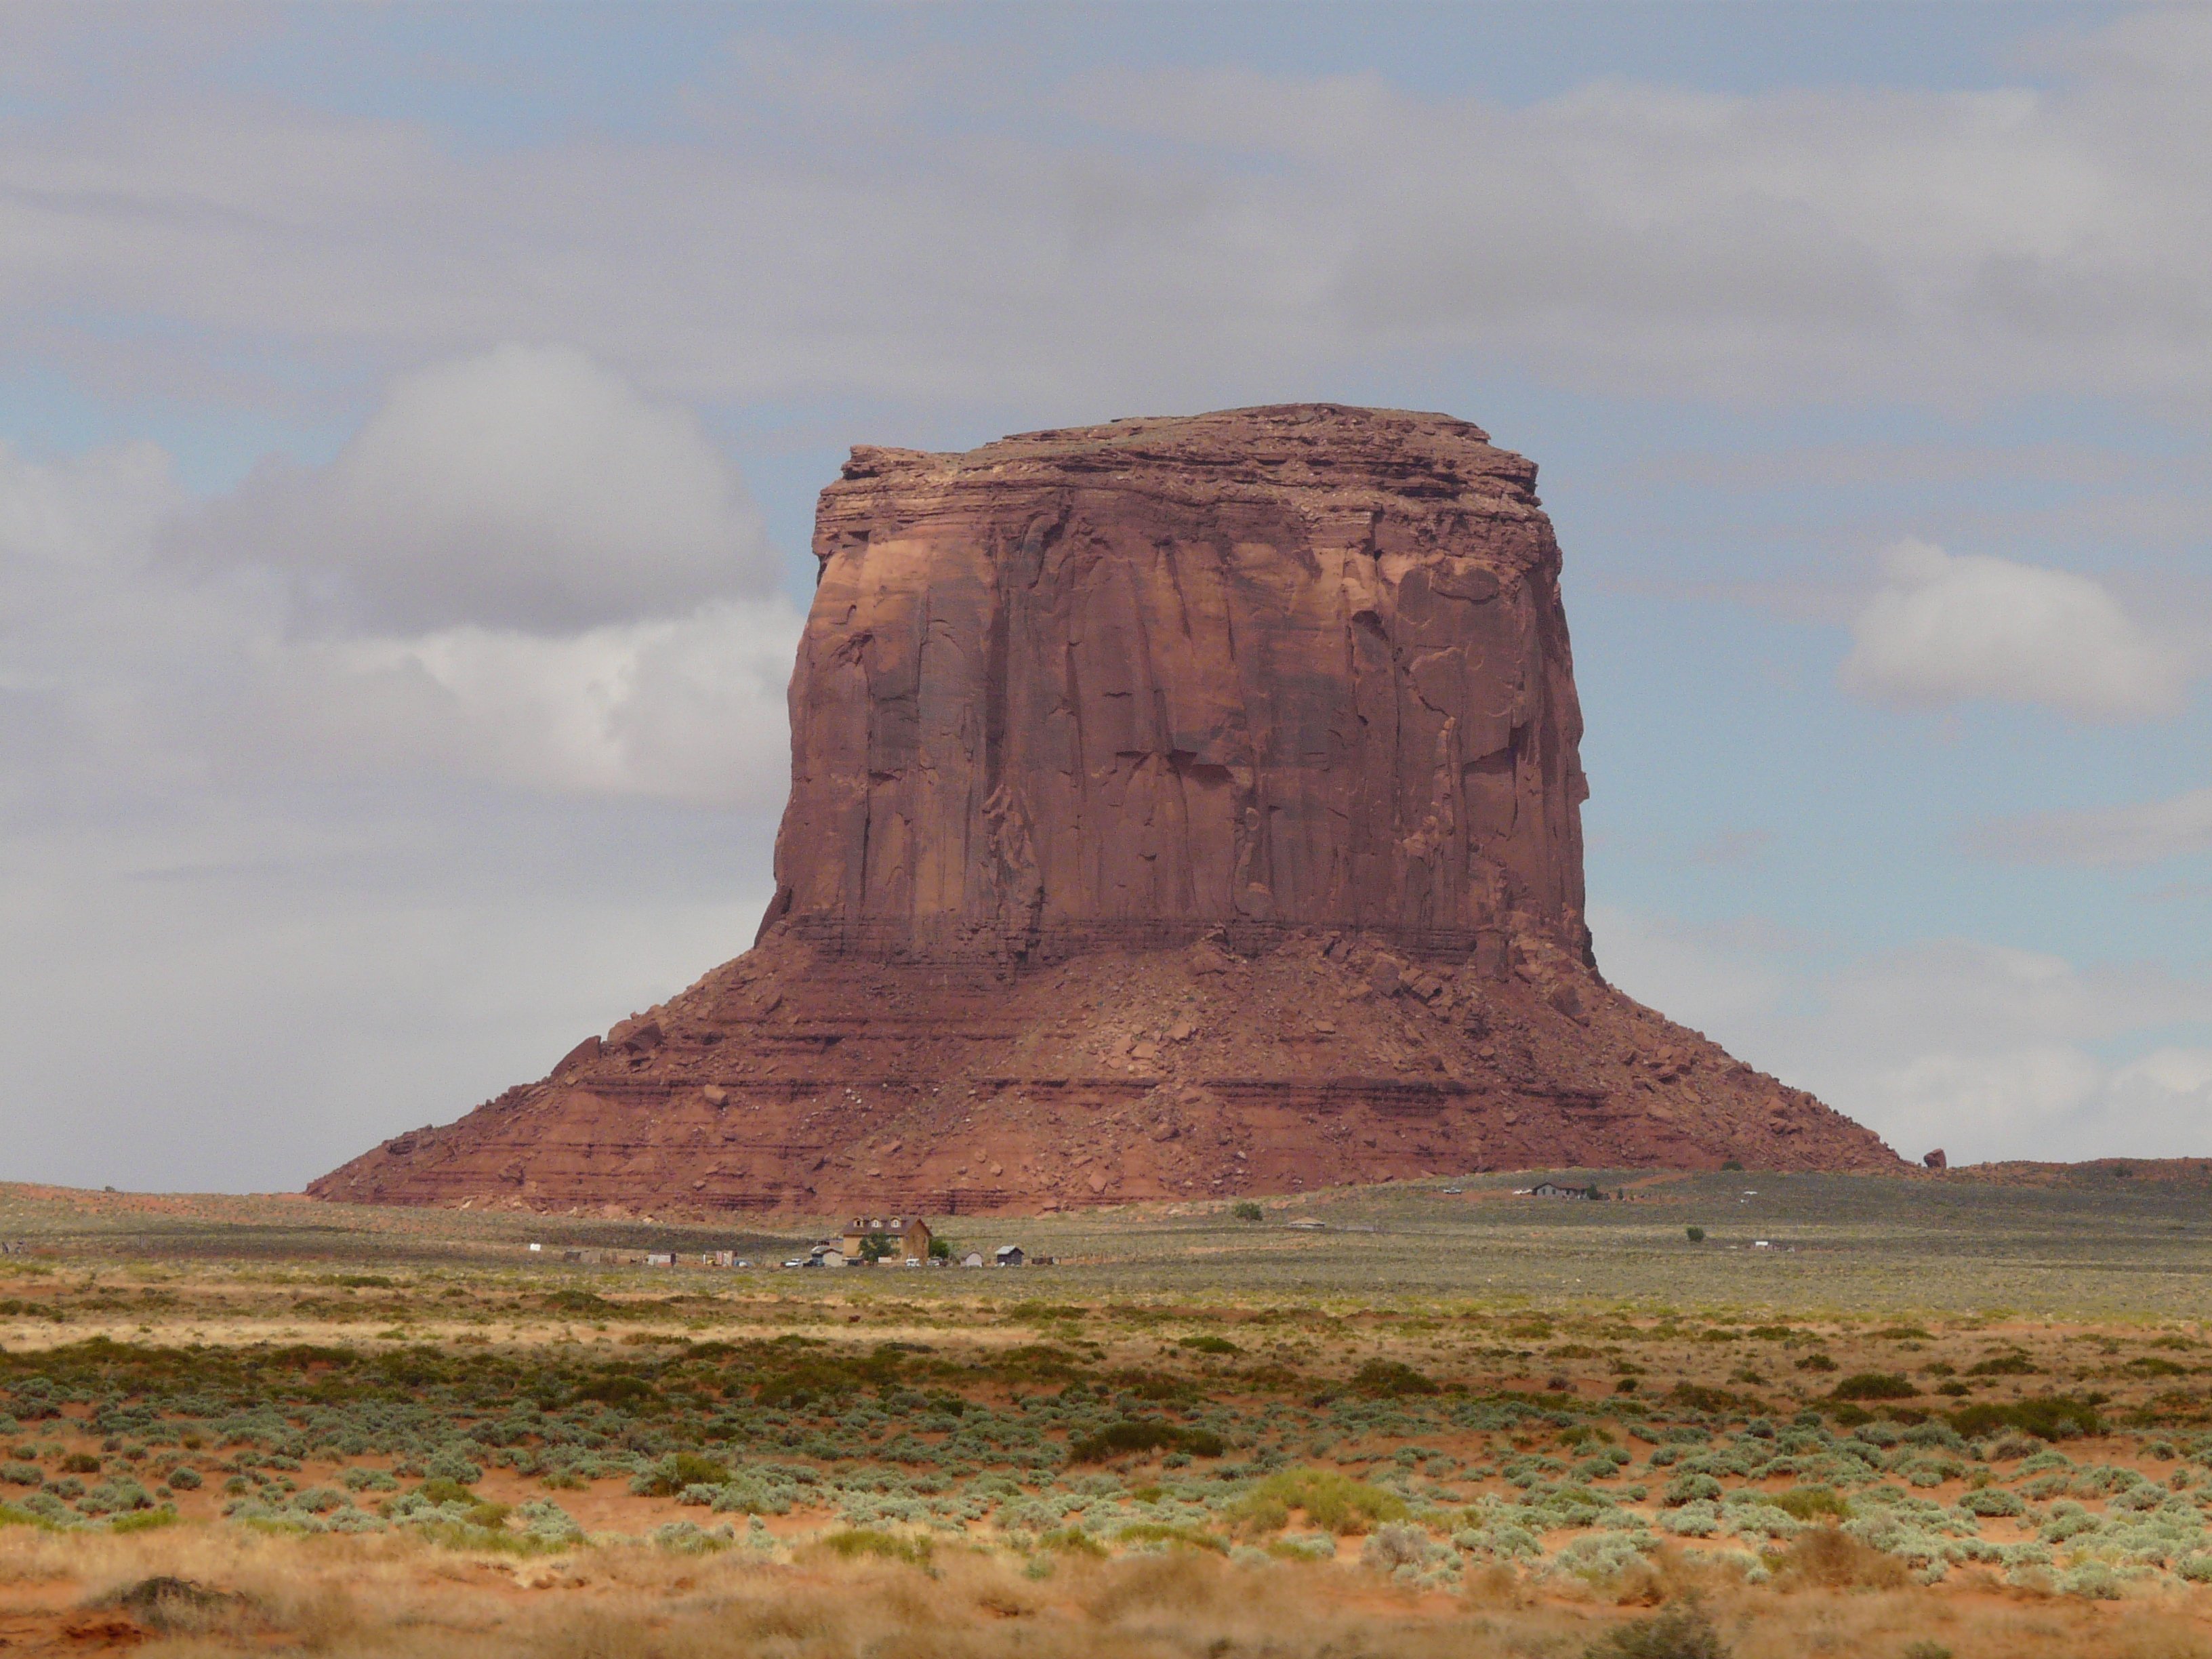
landscape, rock, mountain, monument, formation, arch, usa, landmark, terrain, plain, arizona, geology, ruins, badlands, plateau, ecosystem, butte, monolith, monument valley, merrick butte, ancient history, natural environment, kayenta